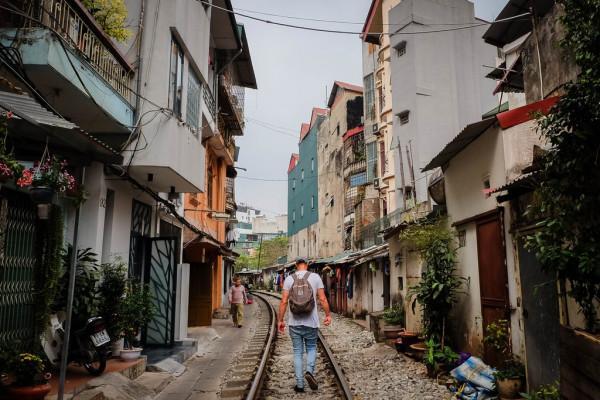
có một người đang đi trên đường ray